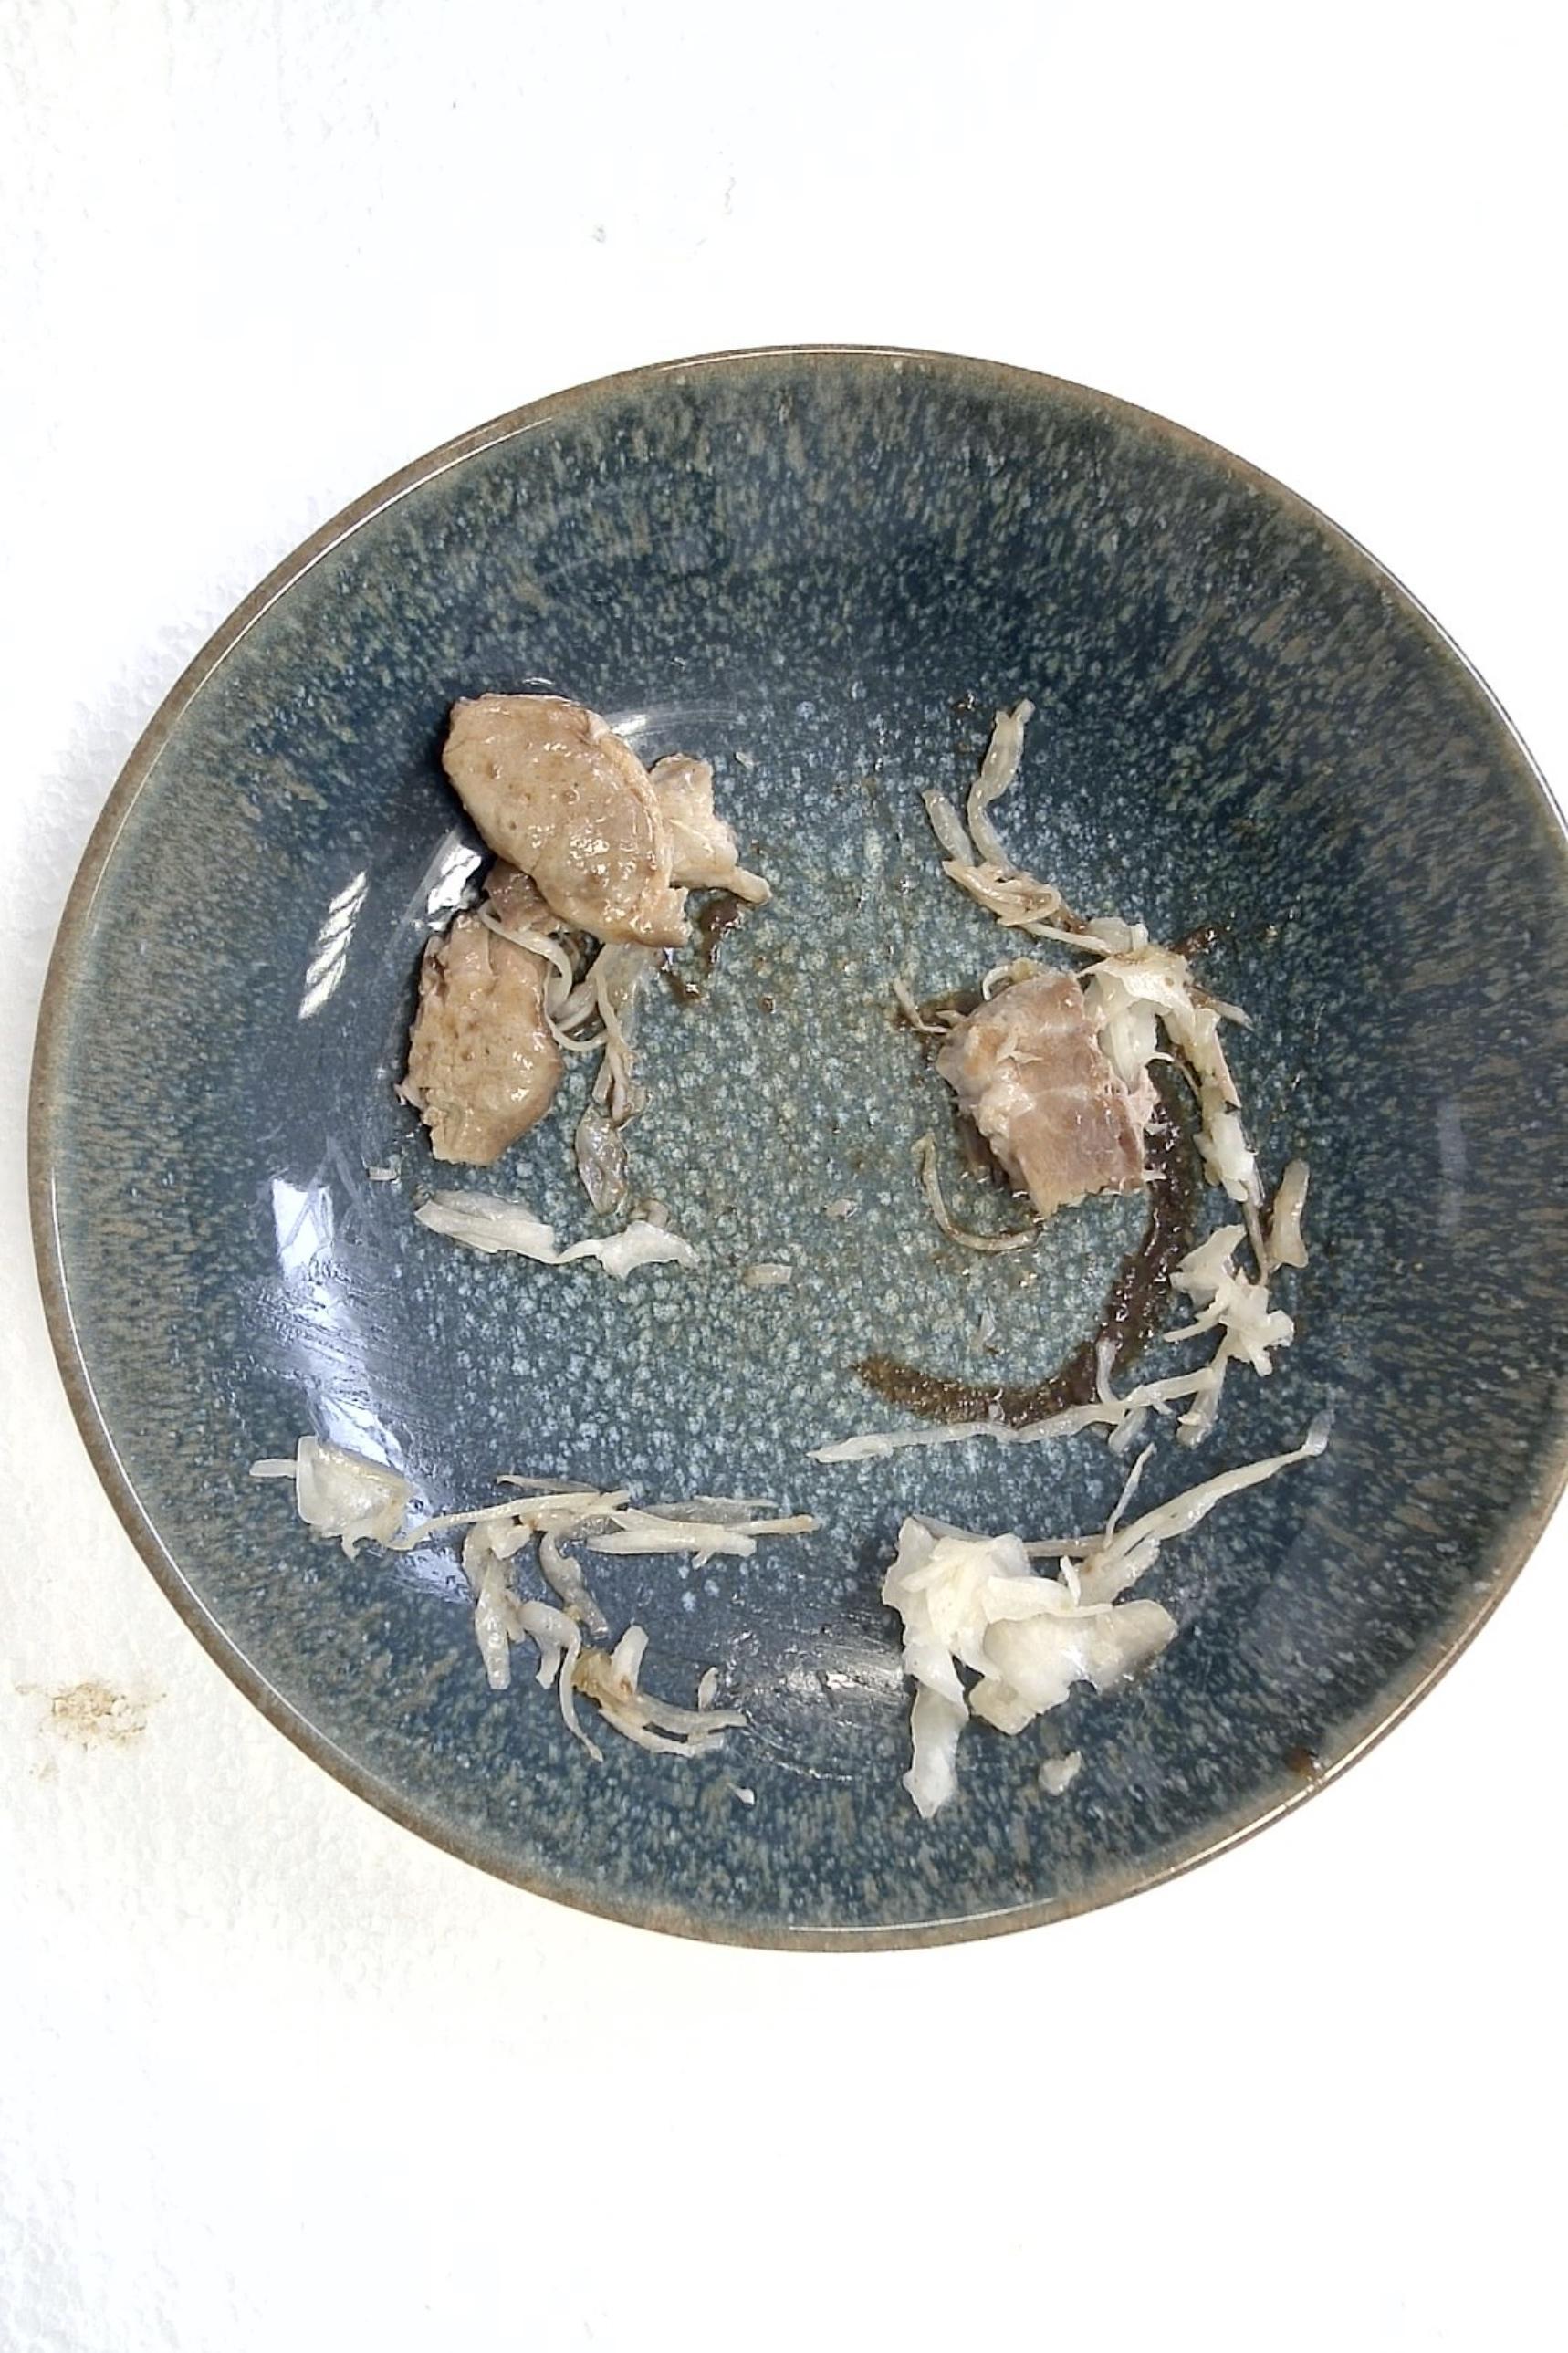
Dish: Schweinenackenbraten mit Sauerkraut , Kartoffeln , Braune Sauce
Portion size: Normale Portion
Ingredients: potatoes, sauerkraut, pork-neck-roast, brown-sauce
Weight as served: 355 g
Energy as served: 352.3 kcal (1.475,600 kJ)
Fat: 17.68 g (saturated: 5.62 g)
Carbohydrates: 26.3 g (sugar: 8.55 g)
Protein: 20.03 g
Salt: 4.44 g
Weight after return: 0 g
Energy after return: 0 kcal